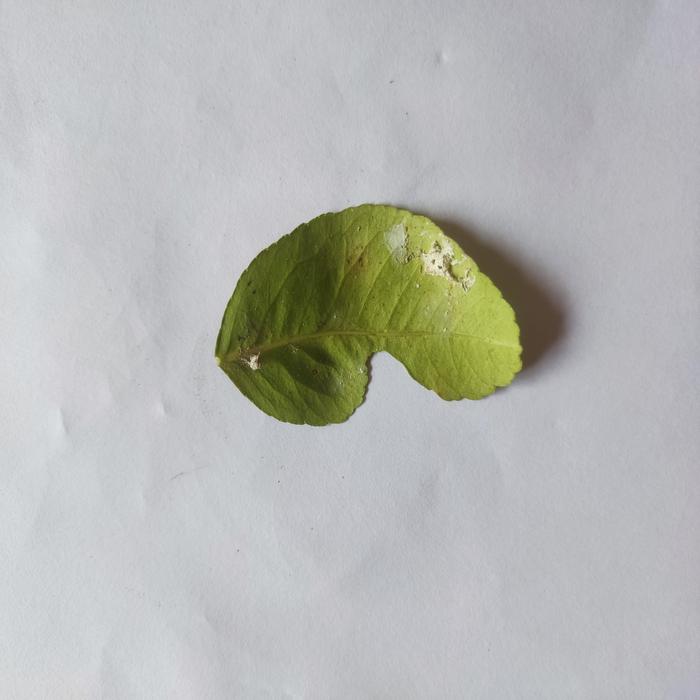
Crop: Lemon
Leaf condition: Sooty_Mold